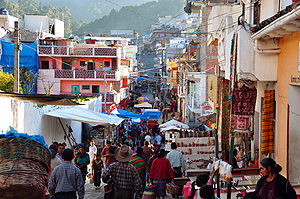
Guatemalas historie / Efter 2. verdenskrig
Markedet i Chichicastenango, 2009
Guatemalas historie falder i tre dele; tiden før koloniseringen, kolonitiden og selvstændighedstiden efter kolonitiden.